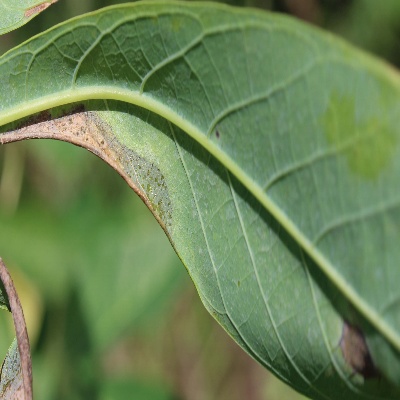
Crop: Cassava
Condition: bacterial blight